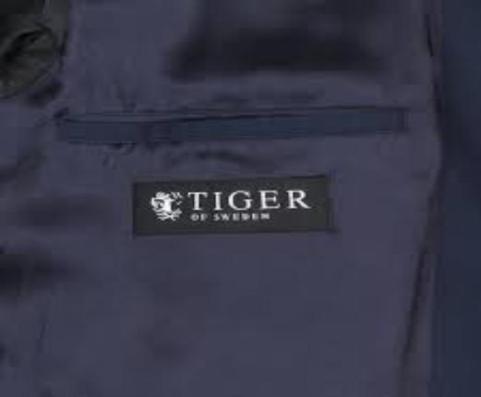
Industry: Clothes